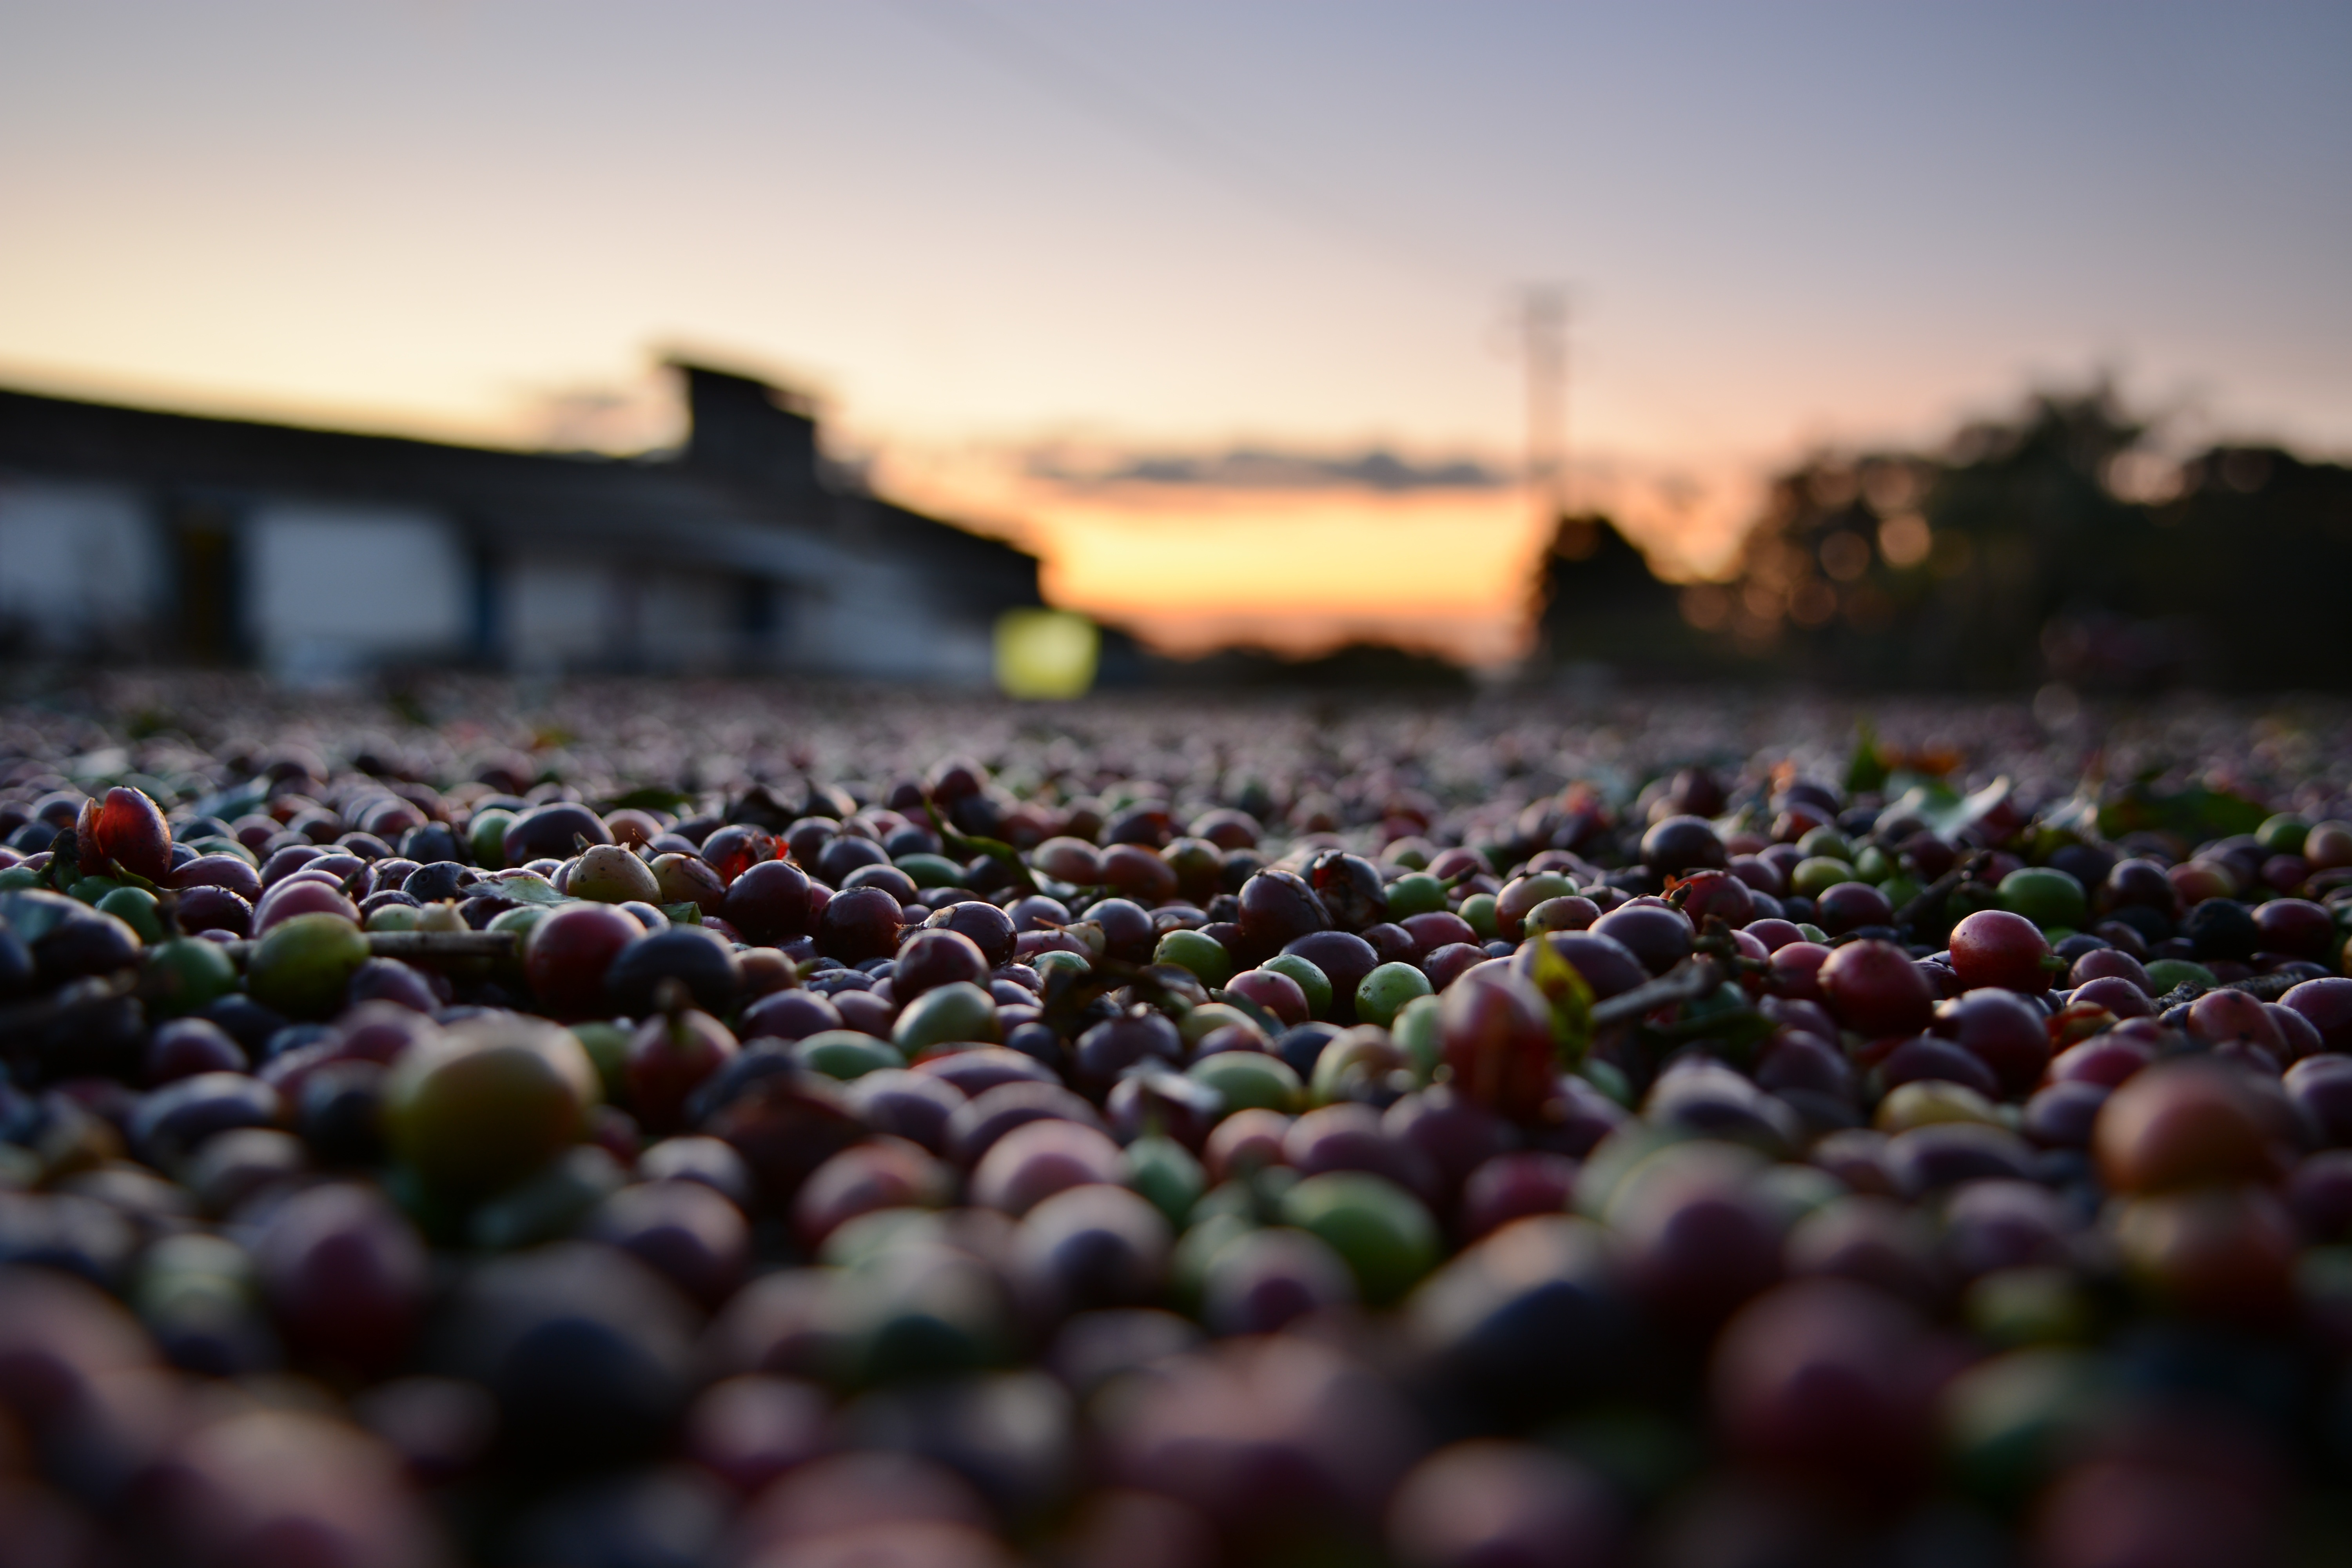
nature, grass, coffee, plant, wood, sunset, field, farm, photography, sunlight, morning, leaf, flower, crowd, bean, evening, harvest, color, autumn, yellow, agriculture, season, courtyard, growing, plantation